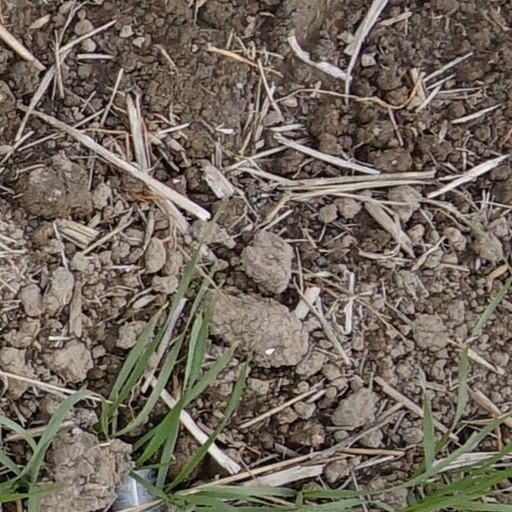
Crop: wheat